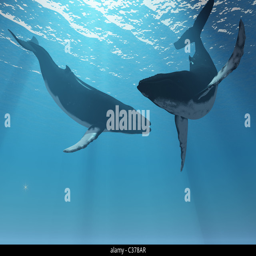
humpback whales frolic in the rays of light from the sun